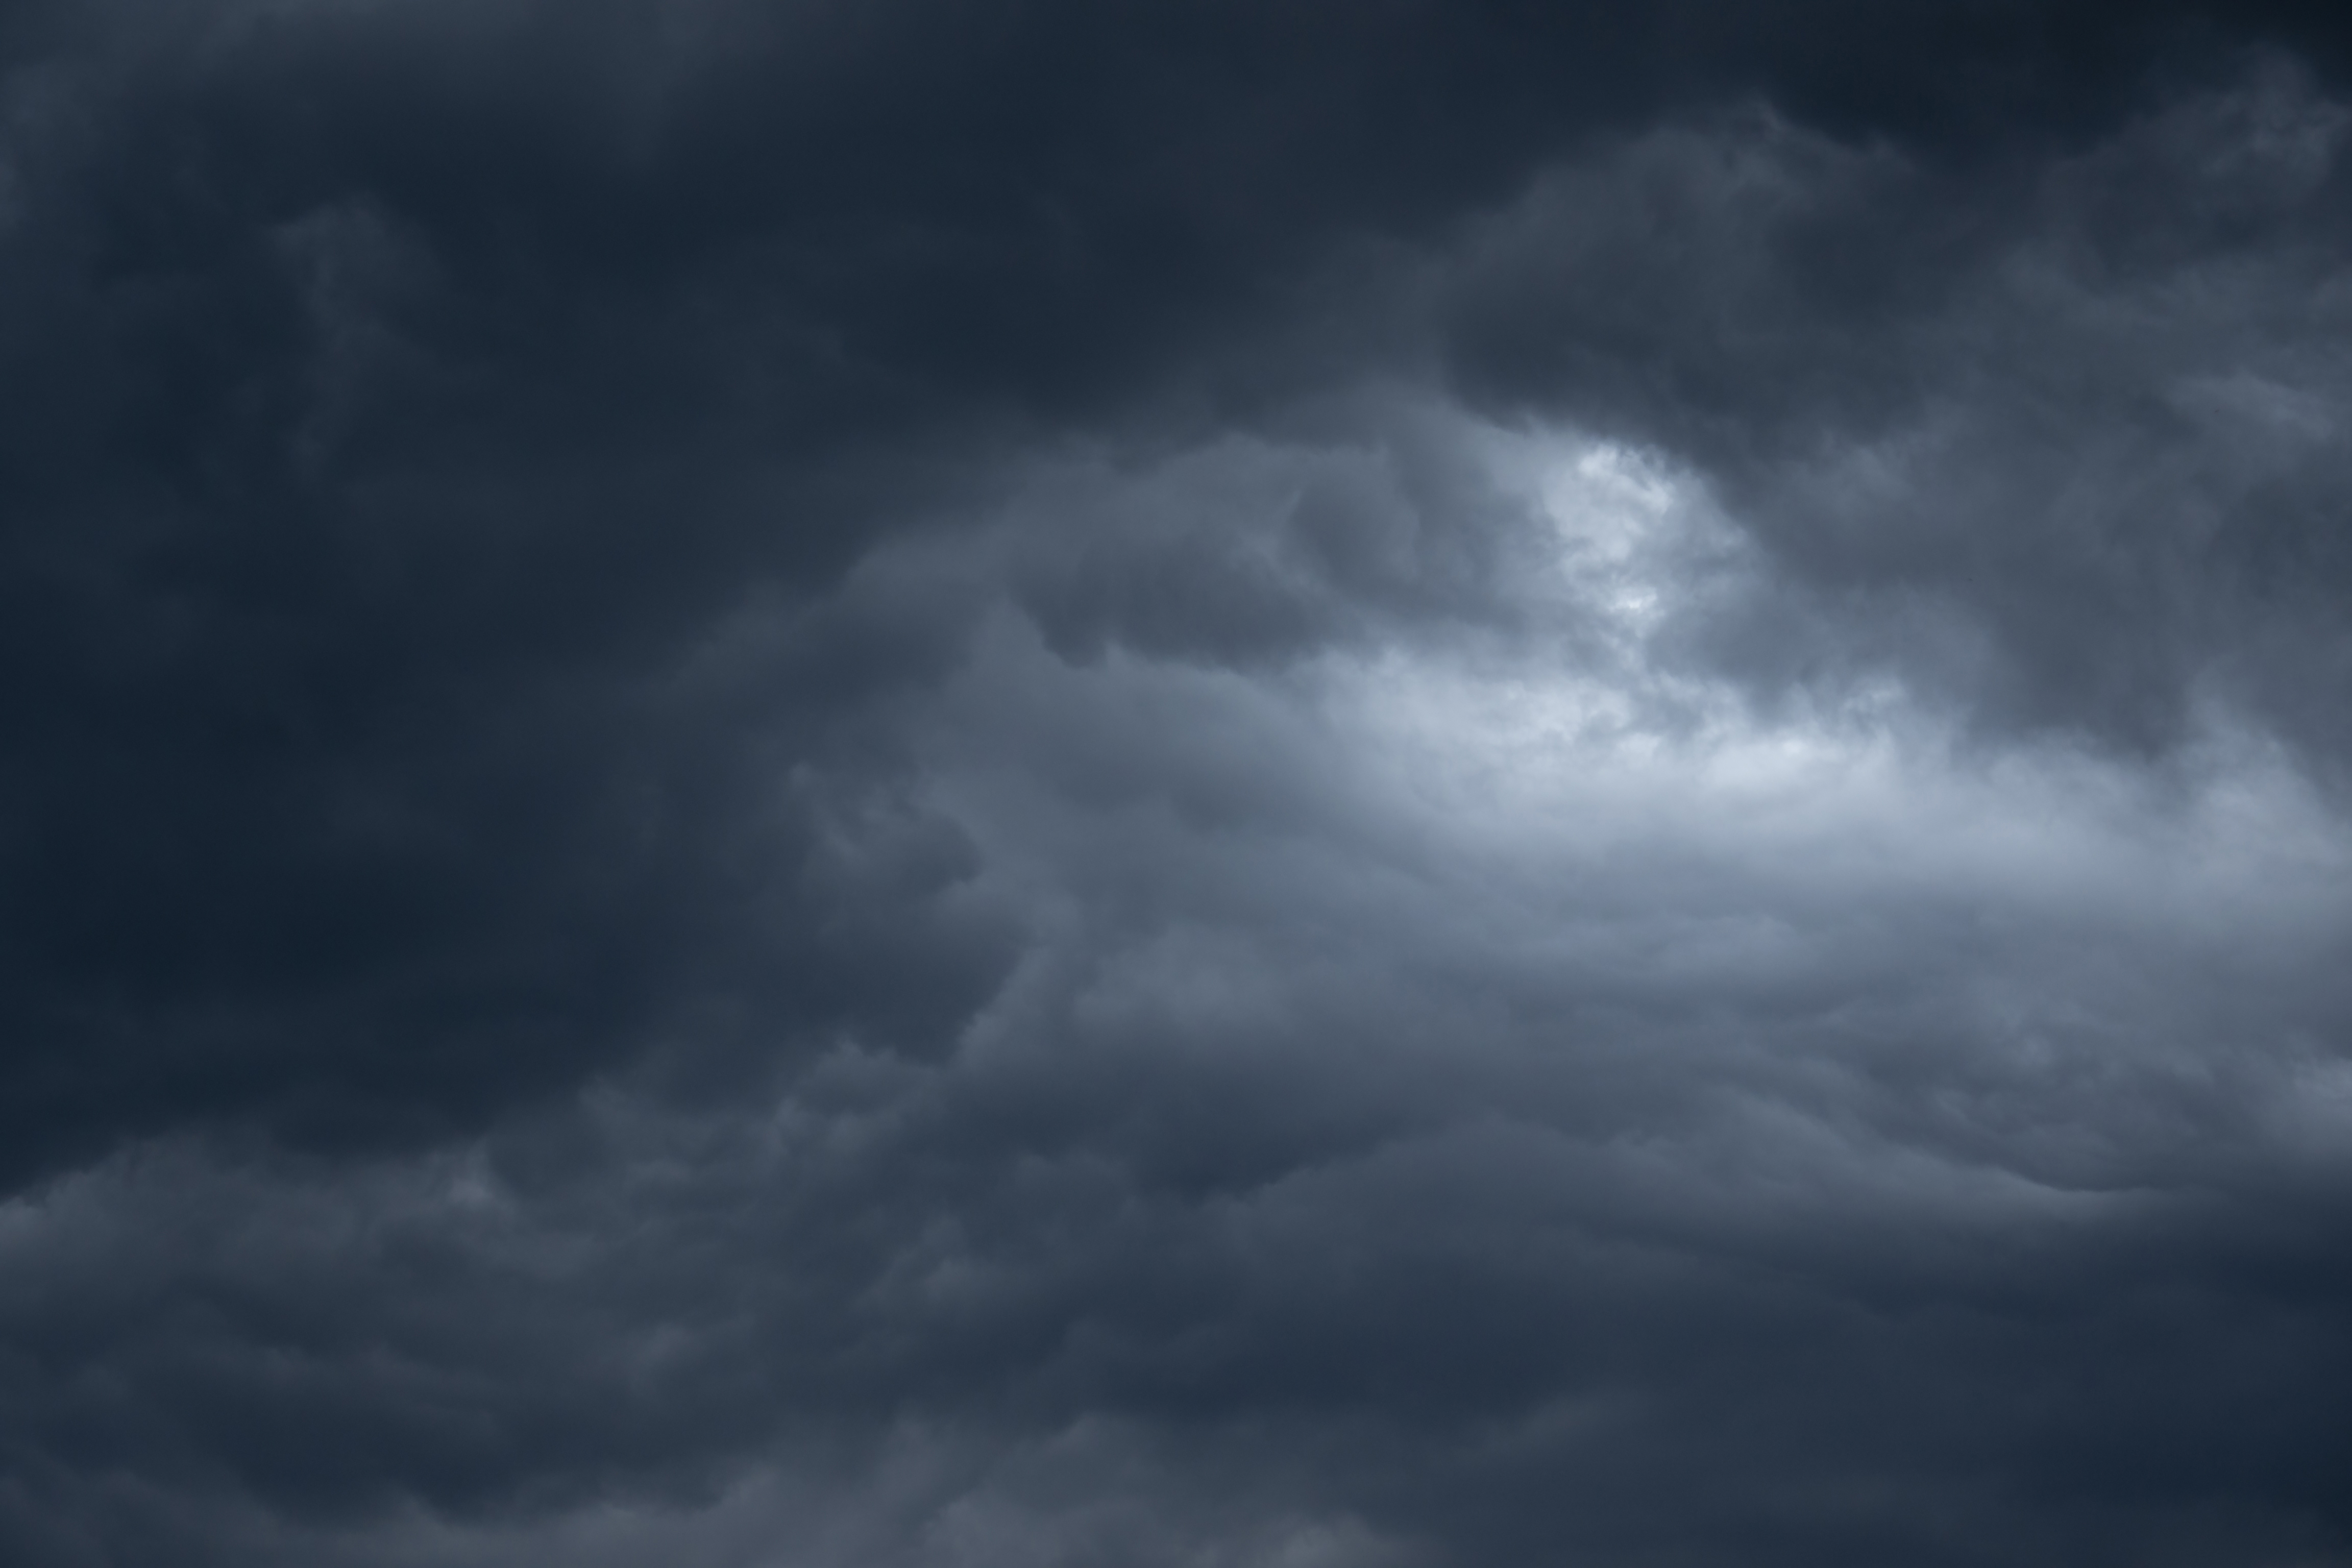
clouds, sky, cloudy, gloomy, storm clouds, thunderstorm, stormy weather, weather, atmosphere, meteorology, cloud, daytime, black, blue, atmospheric phenomenon, cumulus, storm, darkness, meteorological phenomenon, geological phenomenon, wind, tree, photography, evening, sunlight, horizon, space, monochrome, landscape, black and white, night